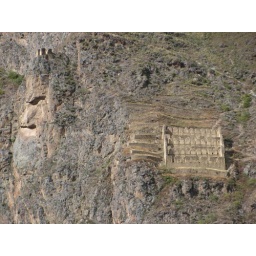
another view of head monument in opposite mountain